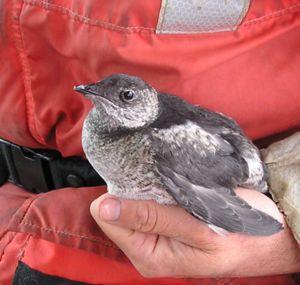
Cette liste des oiseaux au Canada provient de Bird Checklists of the World en date du mois de juillet 2018.
Brachyramphus est un genre d'oiseaux de la famille des Alcidae.
Le Guillemot de Kittlitz est une espèce d'oiseaux de la famille des Alcidae, et vivant dans les eaux d'Alaska et de l'est de la Sibérie. Cette espèce est classée quasi-menacée par l'UICN, comme son proche parent, le guillemot marbré. À l'inverse de la majorité des oiseaux marins, il ne vit pas en colonies mais niche en des endroits isolés au sommet de falaises. La présence de ces nids était connue par les Amérindiens bien longtemps avant que les ornithologues, sceptiques, les découvrent et les photographient. Peu de choses sont connues sur cette espèce peu étudiée malgré son statut de protection et le regain d'intérêt récent de la recherche pour son parent le guillemot marbré.